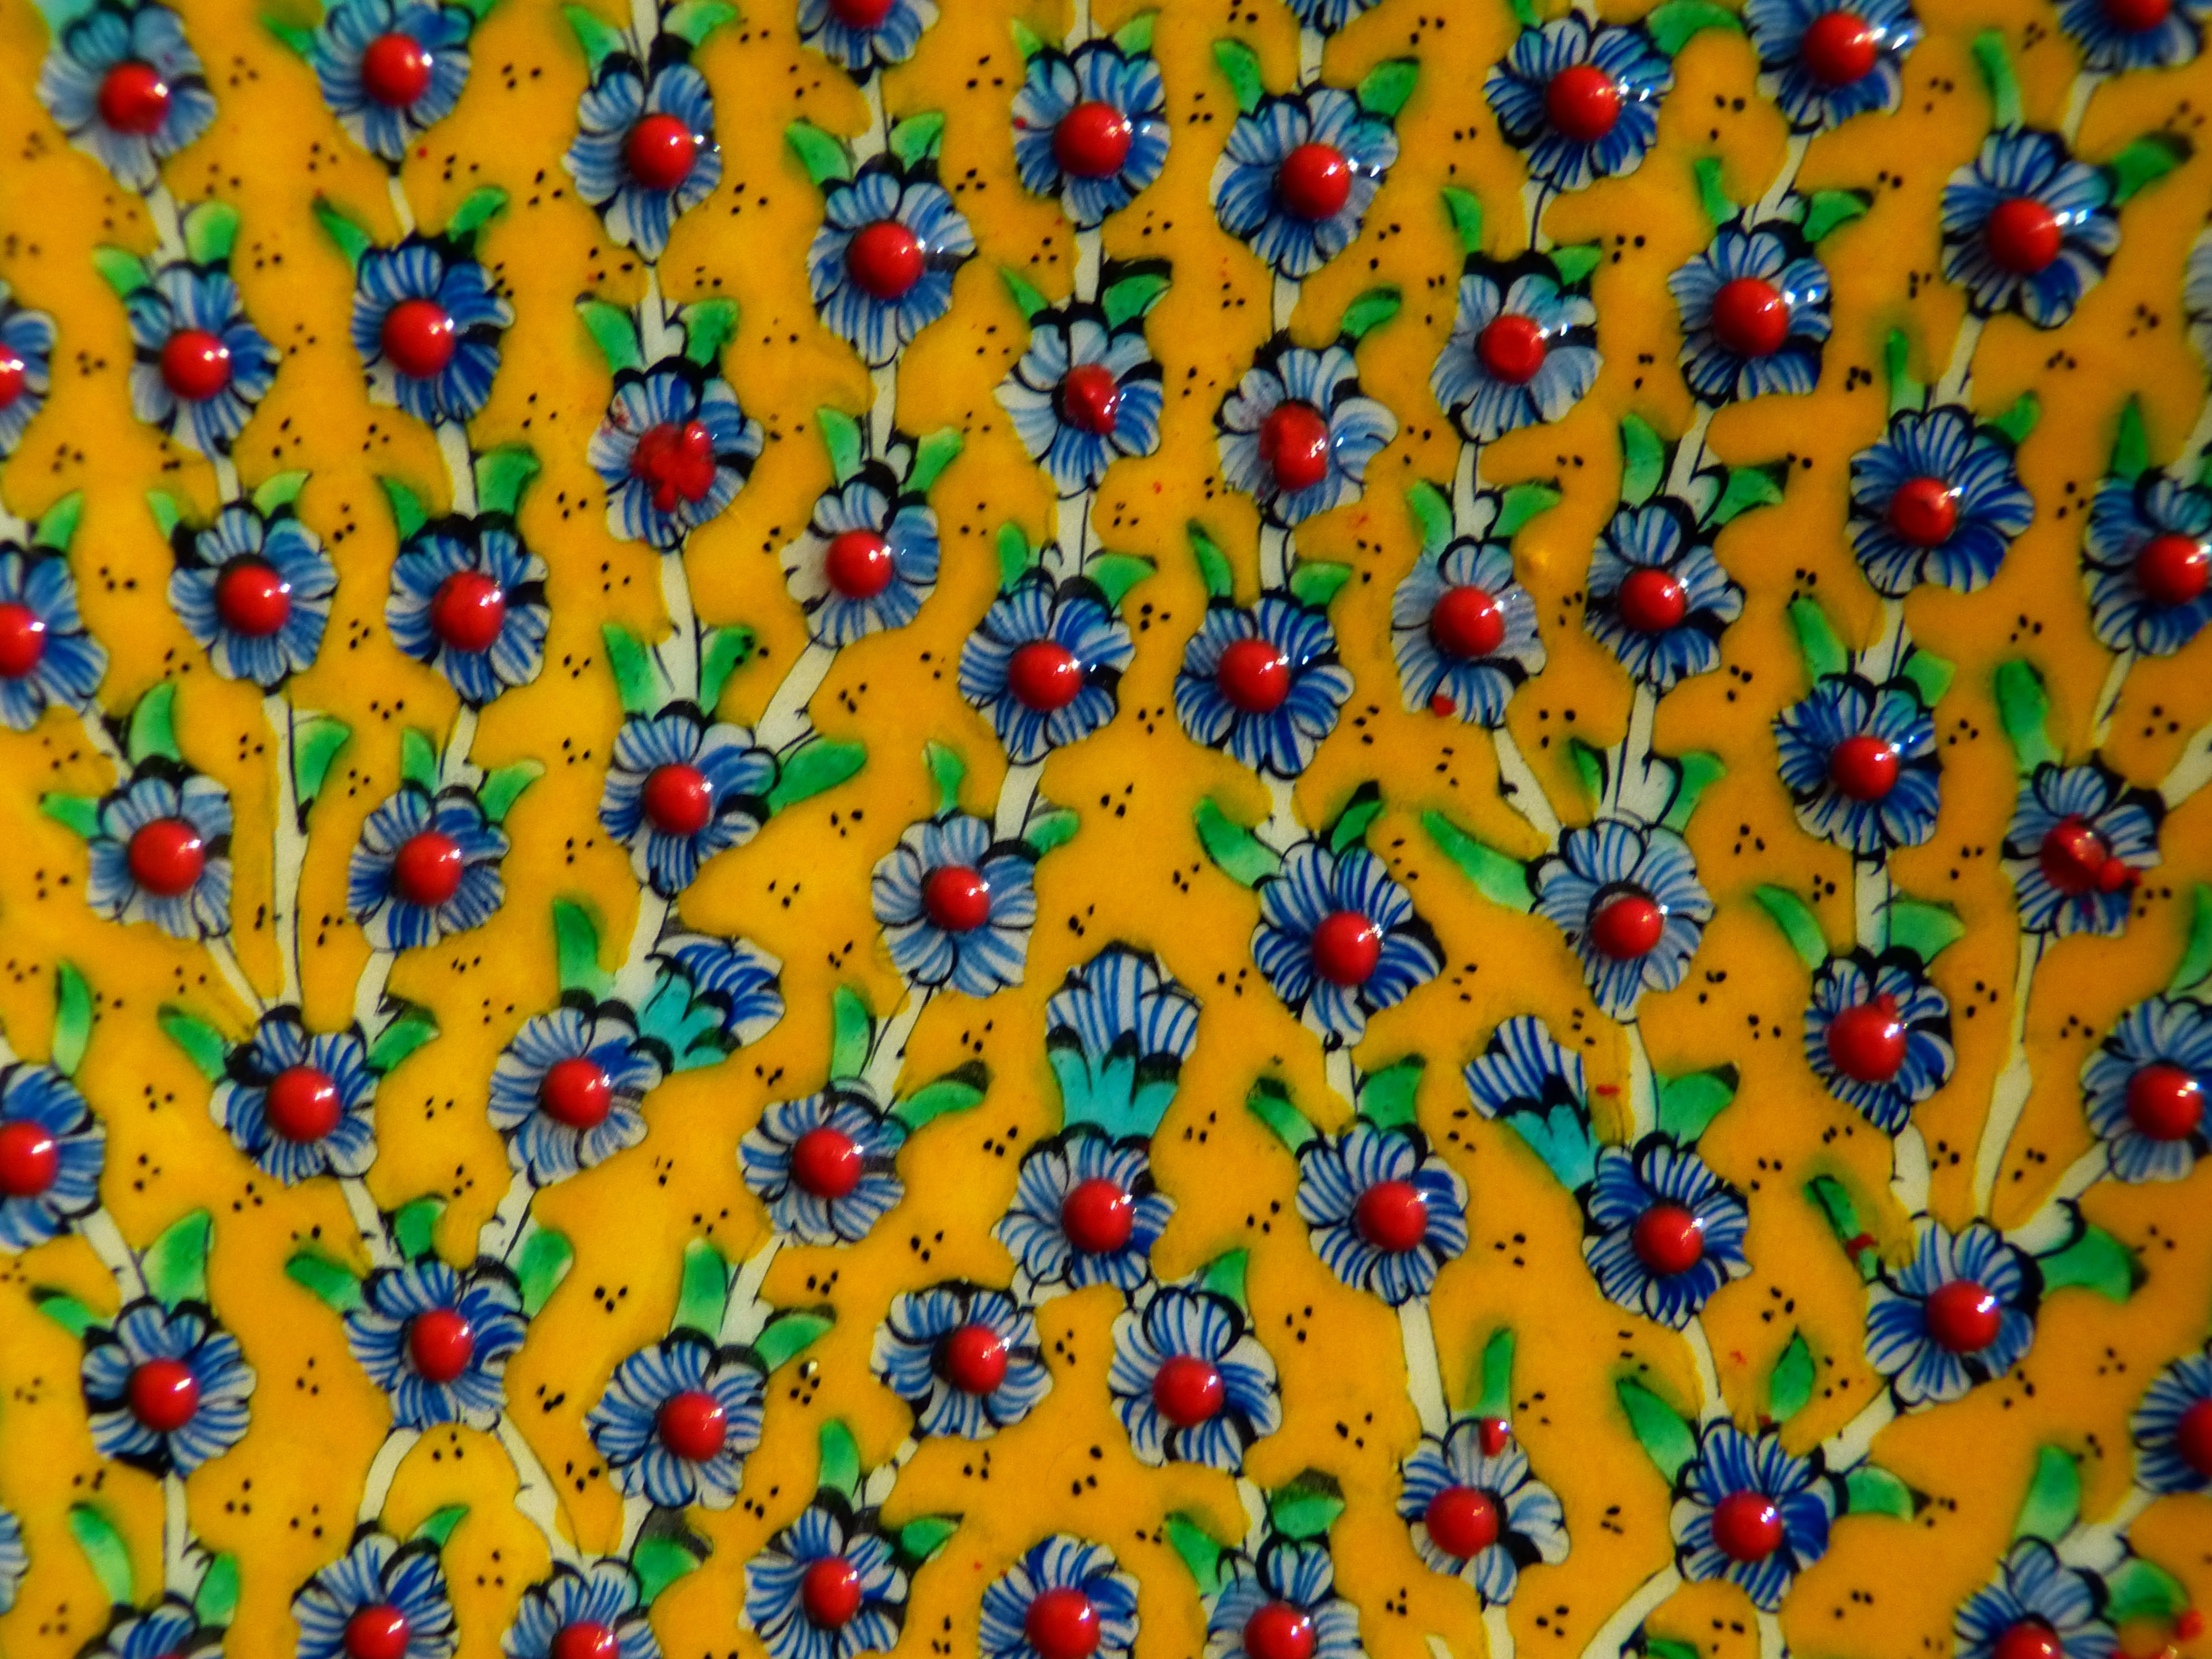
plant, leaf, flower, floral, pattern, ceramic, paint, colorful, yellow, toy, flora, ornament, wildflower, flowers, art, colored, glazed